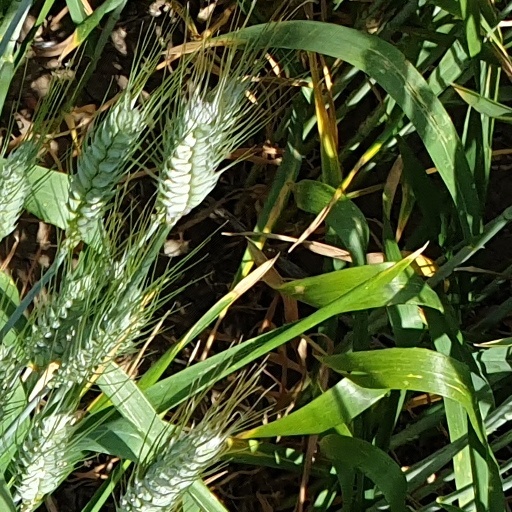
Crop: wheat